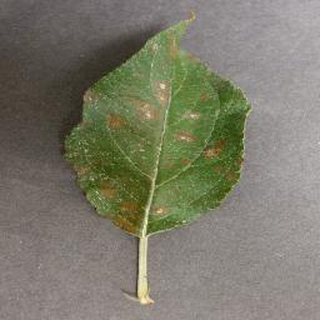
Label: apple_cedar_apple_rust